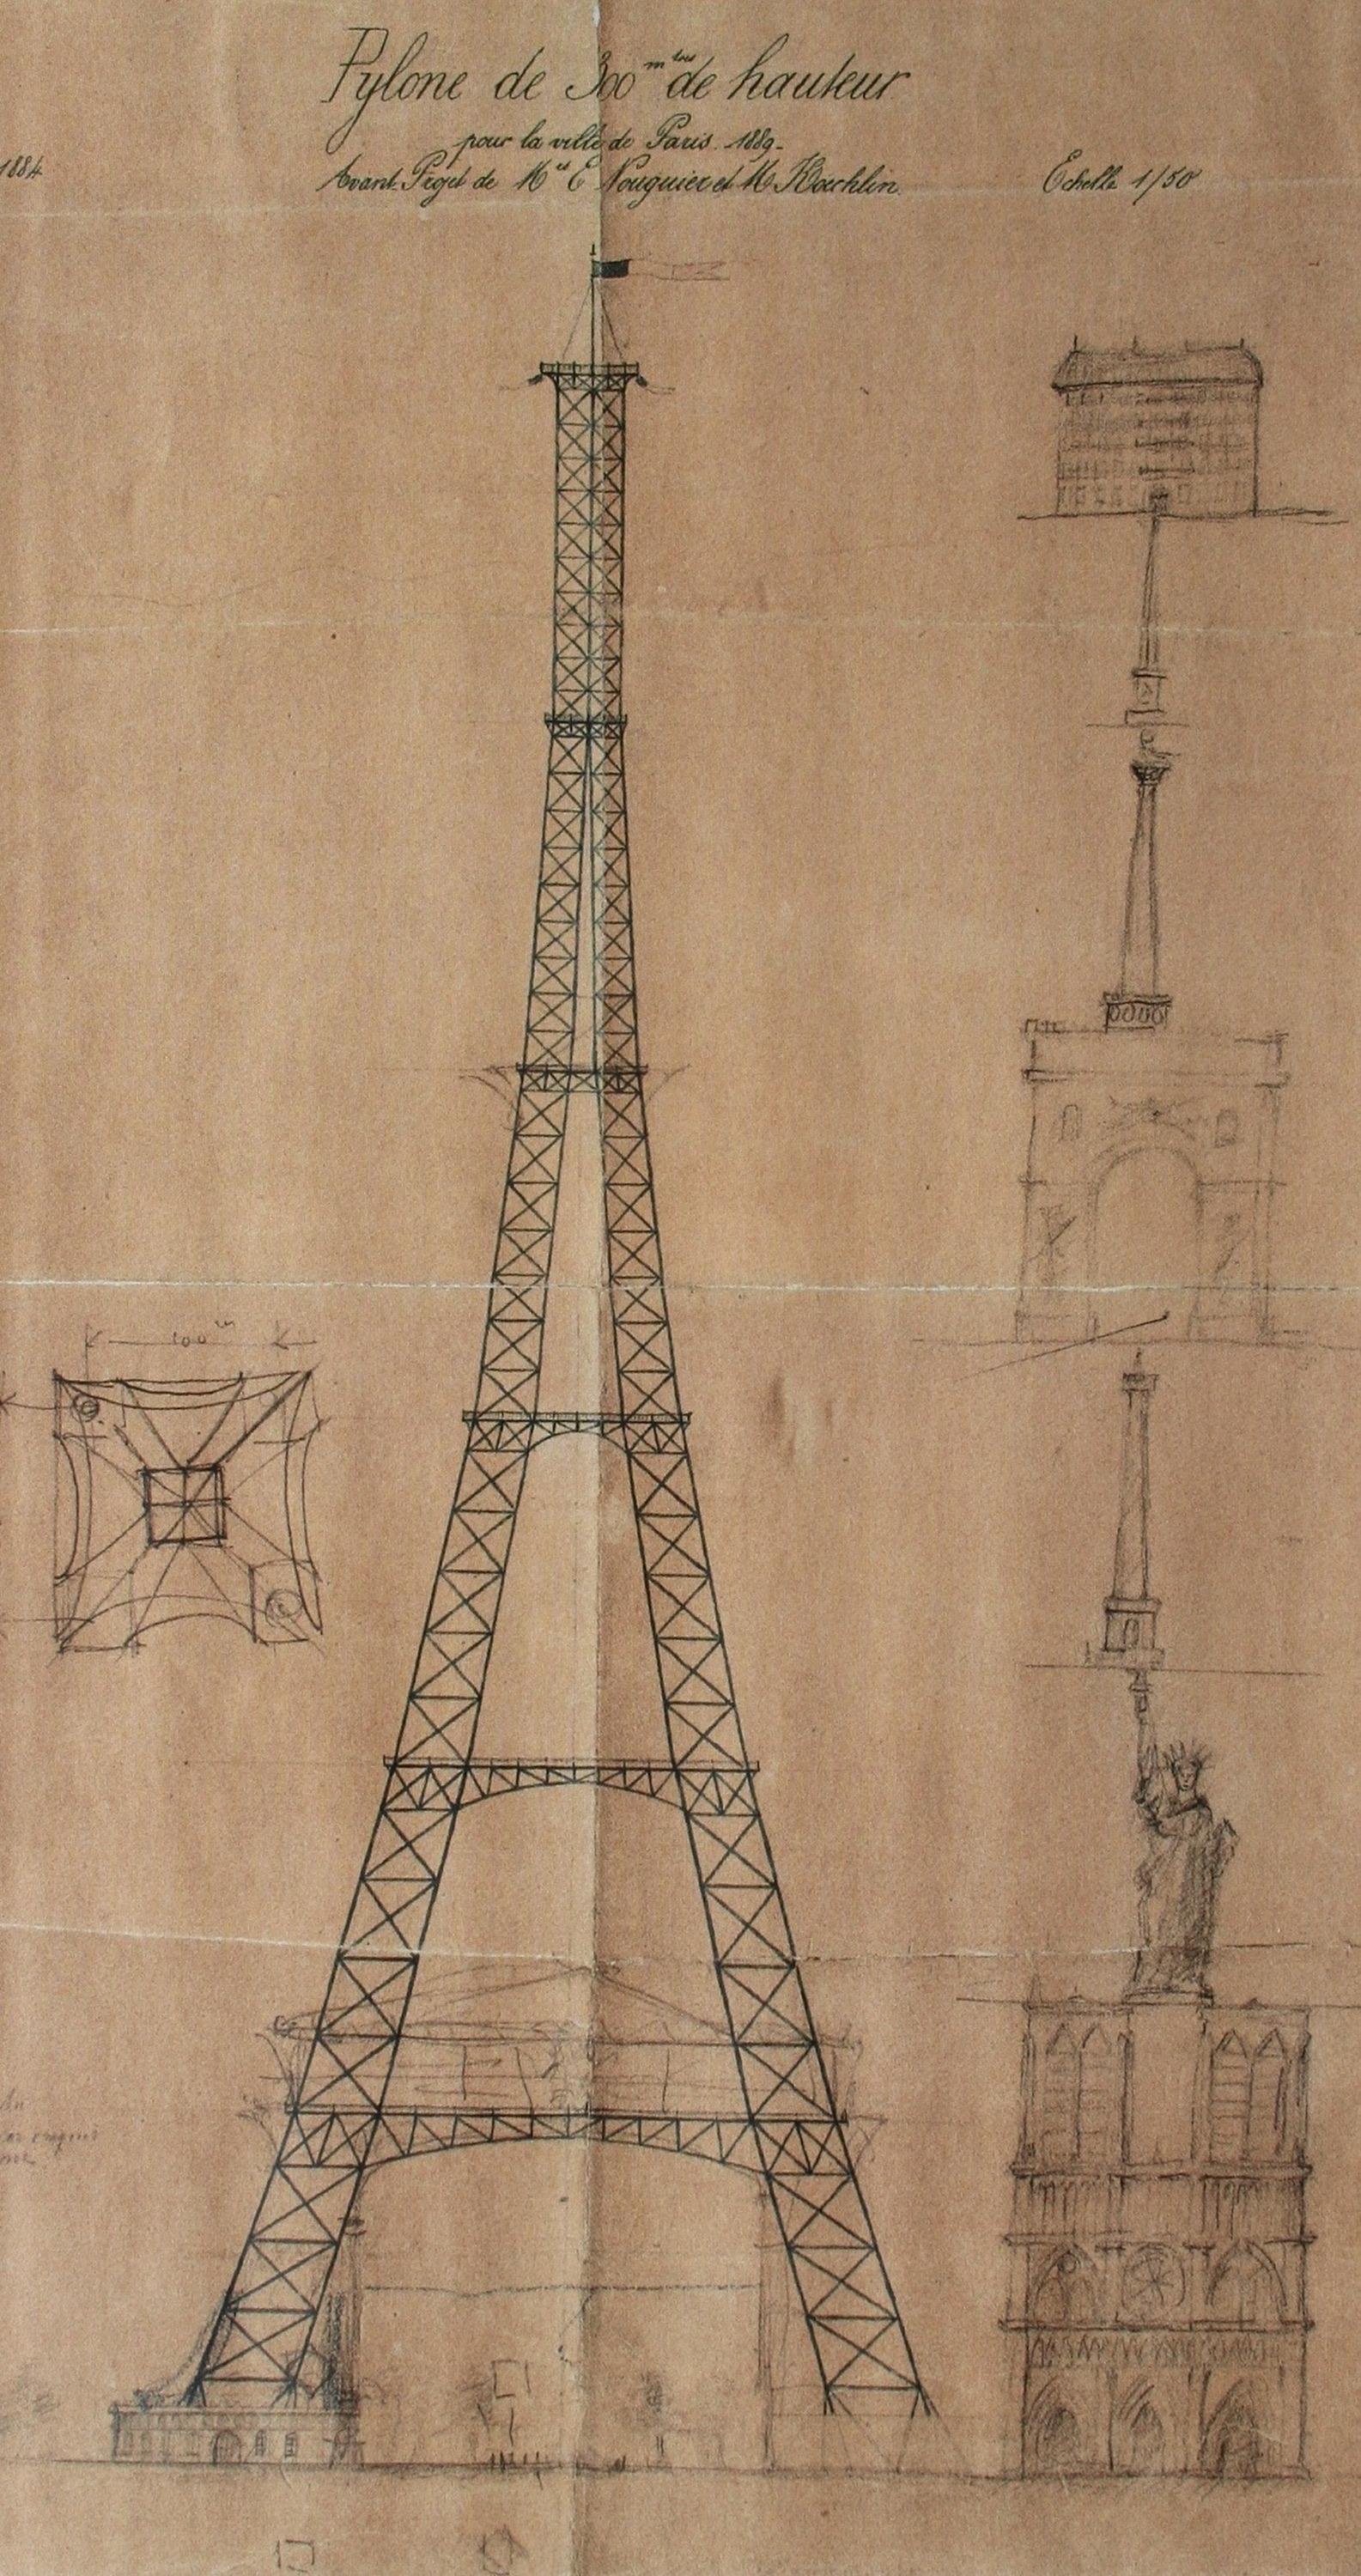
wood, eiffel tower, paris, monument, france, construction, pattern, line, tower, landmark, sketch, drawing, illustration, design, shape, man made object, ancient history, blueprints, construction plan